Indigenous Australians

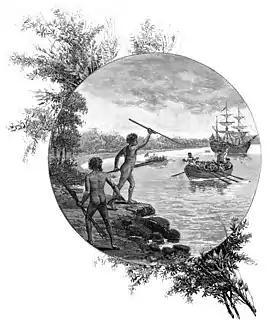
Artwork depicting the first contact that was made with the Gweagal Aboriginal people and Captain James Cook and his crew on the shores of the Kurnell Peninsula, New South Wales

The Tasmanian Aboriginal population are thought to have first crossed into Tasmania approximately 40,000 years ago via a land bridge between the island and the rest of mainland Australia during the last glacial period. Estimates of the population of the Aboriginal people of Tasmania, before European arrival, are in the range of 3,000 to 15,000 people. However, genetic studies have suggested significantly higher figures, which are supported by Indigenous oral traditions that indicate a decline in population from diseases introduced by British and American sealers before settlement.